Oil well

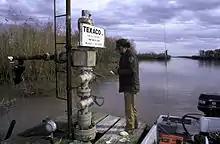
Oil well located inside the Delta National Wildlife Refuge.

The production stage is the most important stage of a well's life: when the oil and gas are produced. By this time, the oil rigs and workover rigs used to drill and complete the well will have moved off the wellbore, and the top is usually outfitted with a collection of valves called a Christmas tree or production tree. These valves regulate pressures, control flows, and allow access to the wellbore in case further completion work is needed. From the outlet valve of the production tree, the flow can be connected to a distribution network of pipelines and tanks to supply the product to refineries, natural gas compressor stations, or oil export terminals.